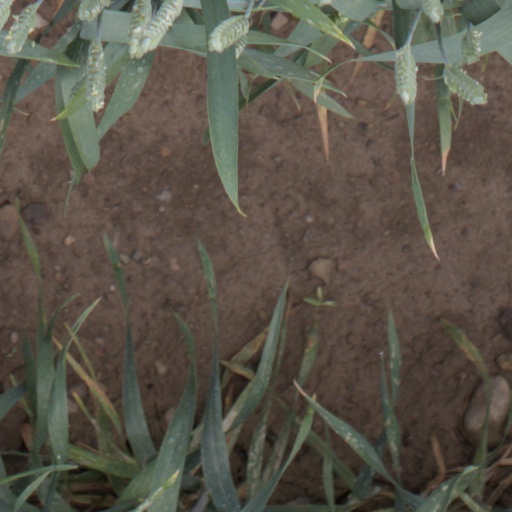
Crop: wheat